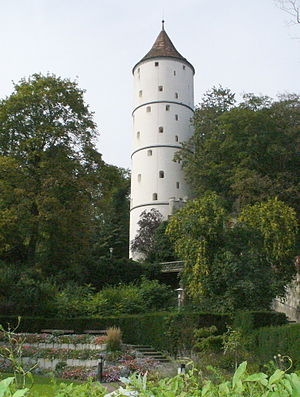
Biberach an der Riß
Det hvide tårn i byparken
Den tidligere frie rigsstad Biberach an der Riß ligger i den nordlige del af Oberschwaben i den tyske delstat Baden-Württemberg. Den er administrationsby og den største by i landkreisen af samme navn, Landkreis Biberach.